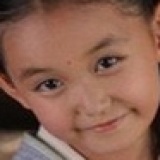
diễn viên Tưởng Y Y